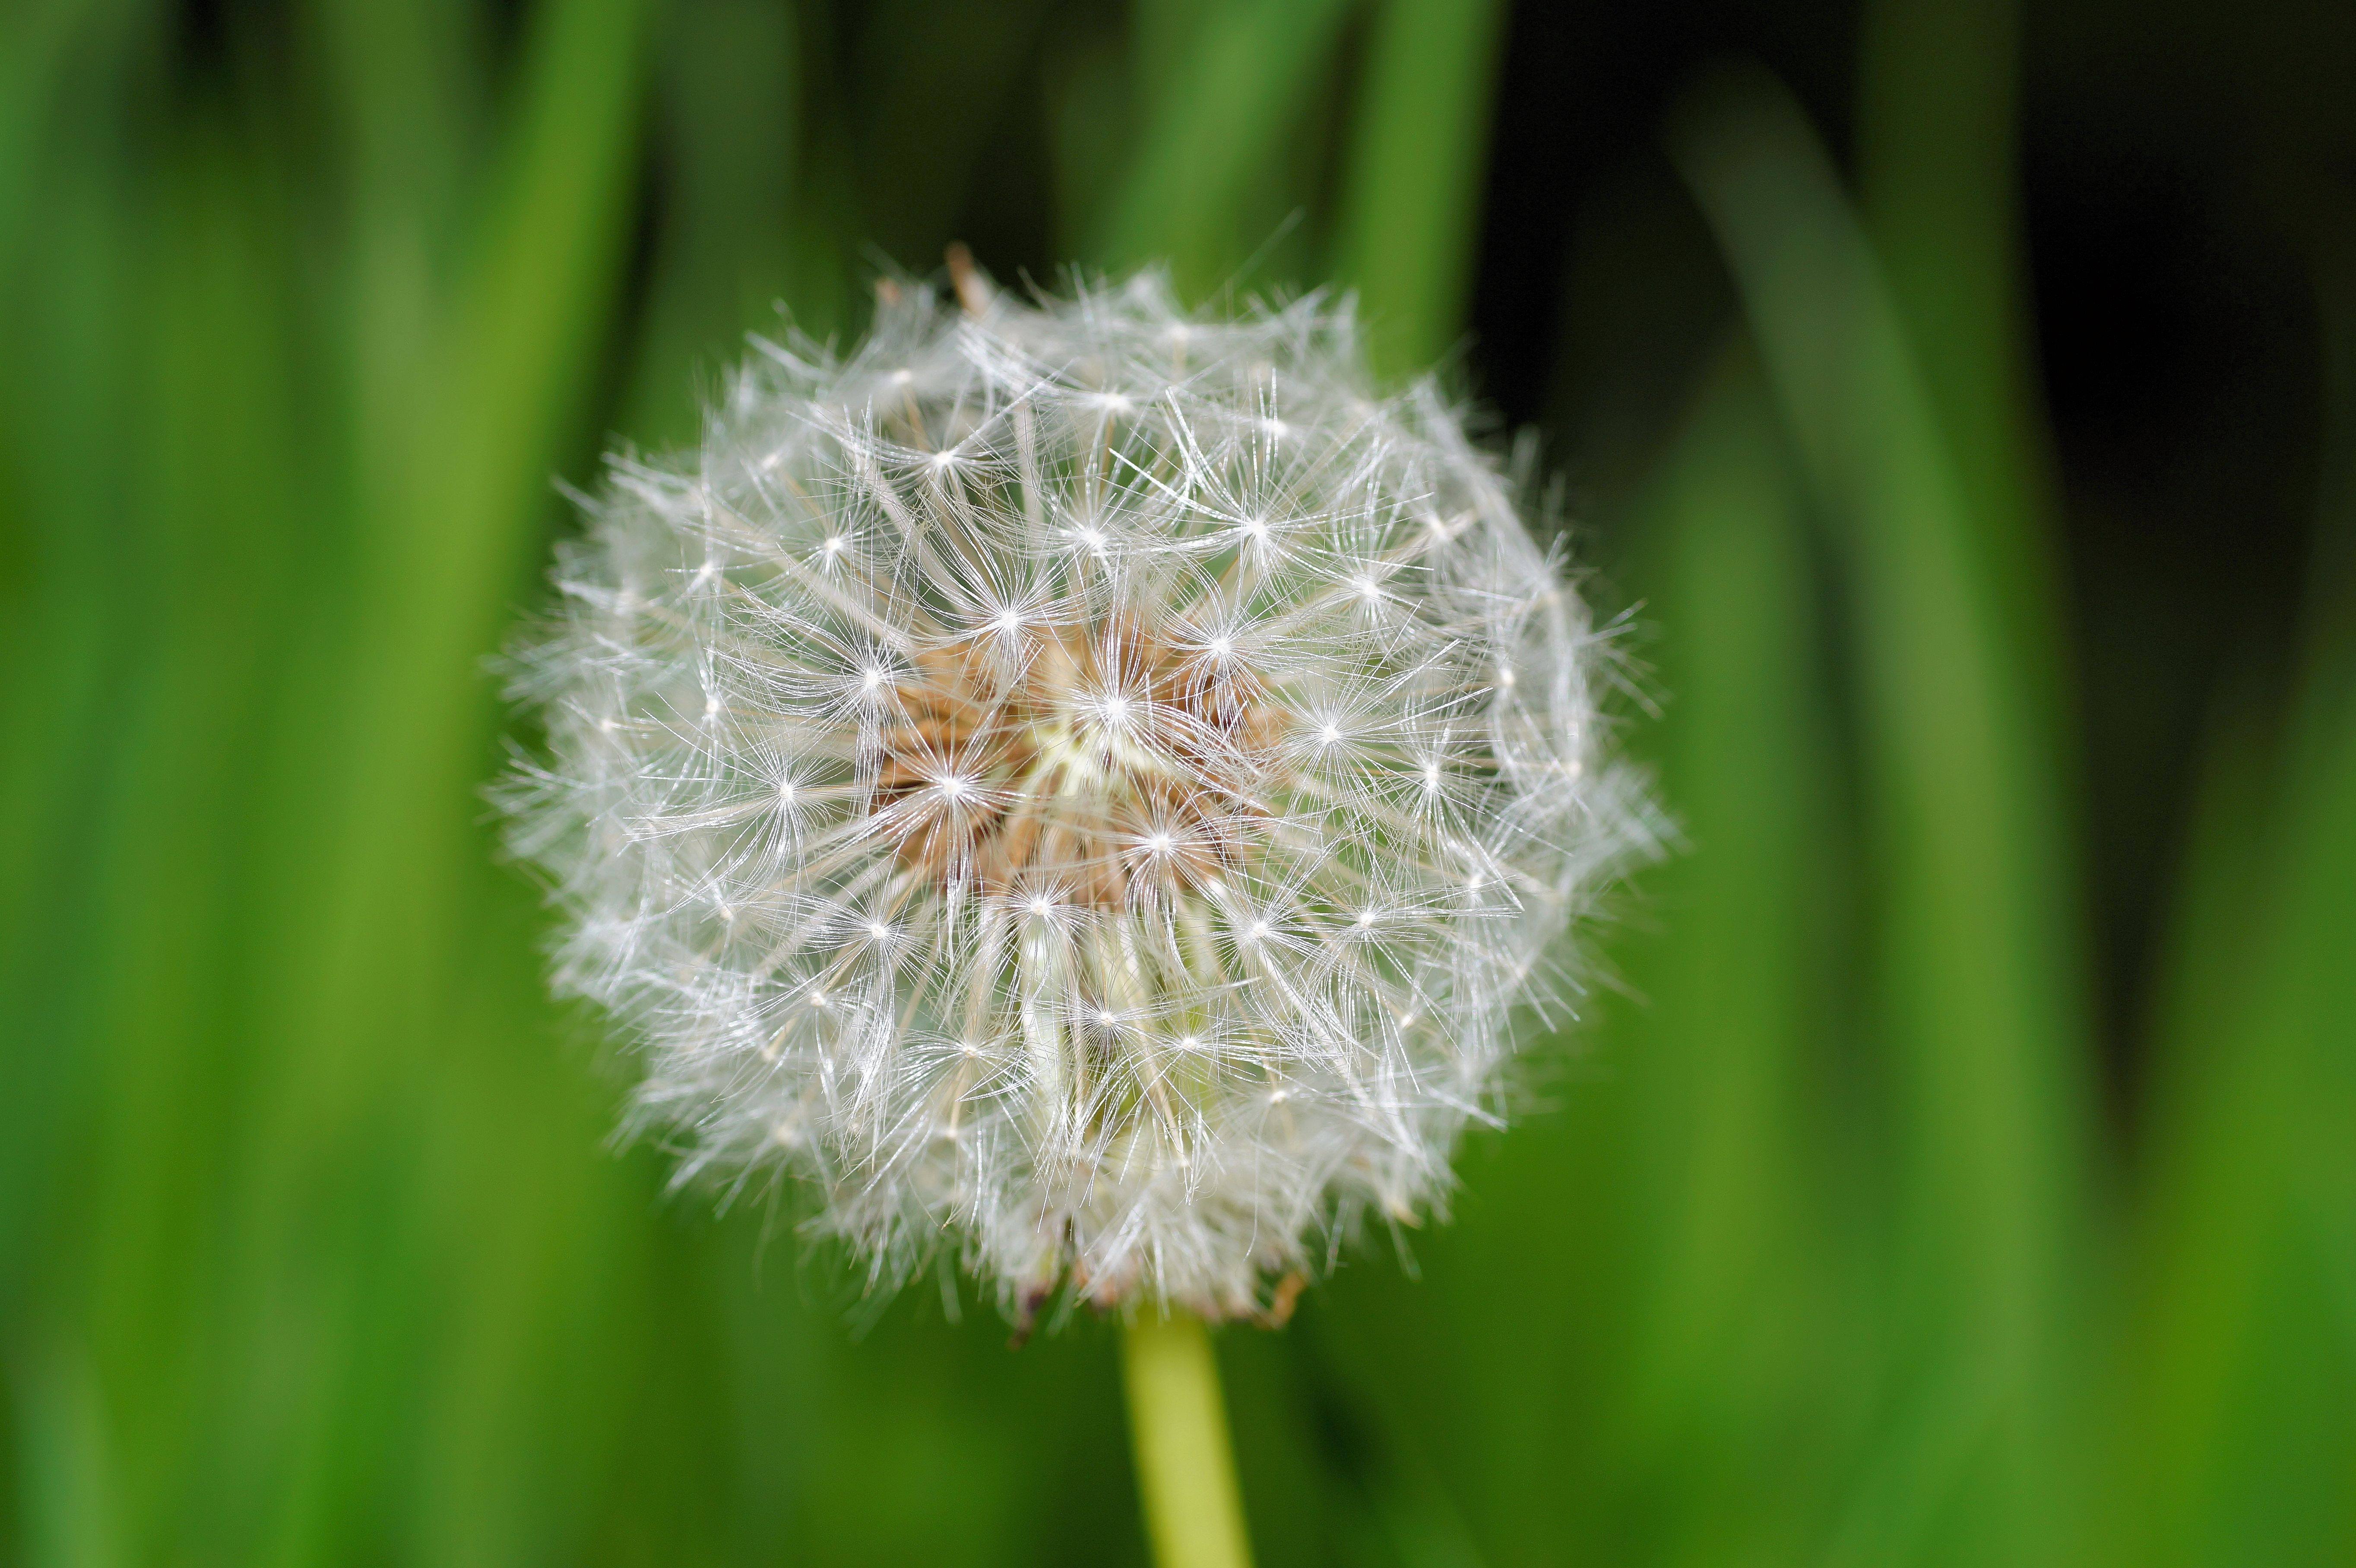
nature, grass, blossom, plant, photography, meadow, dandelion, prairie, flower, bloom, summer, green, produce, vegetable, romantic, botany, close, flora, wildflower, close up, pointed flower, seeds, bright, macro photography, flowering plant, grassland plants, daisy family, grass family, plant stem, land plant